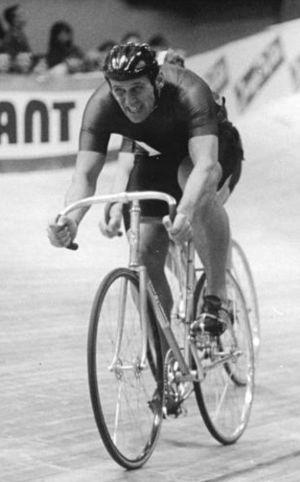
Werner Otto est un coureur cycliste est-allemand. Avec Hans-Jürgen Geschke, il a notamment été champion du monde de tandem en 1969 et 1971 et médaillé d'argent de cette discipline aux Jeux olympiques de 1972. Il a ensuite été entraîneur au SC Dynamo Berlin de 1974 à 1991.